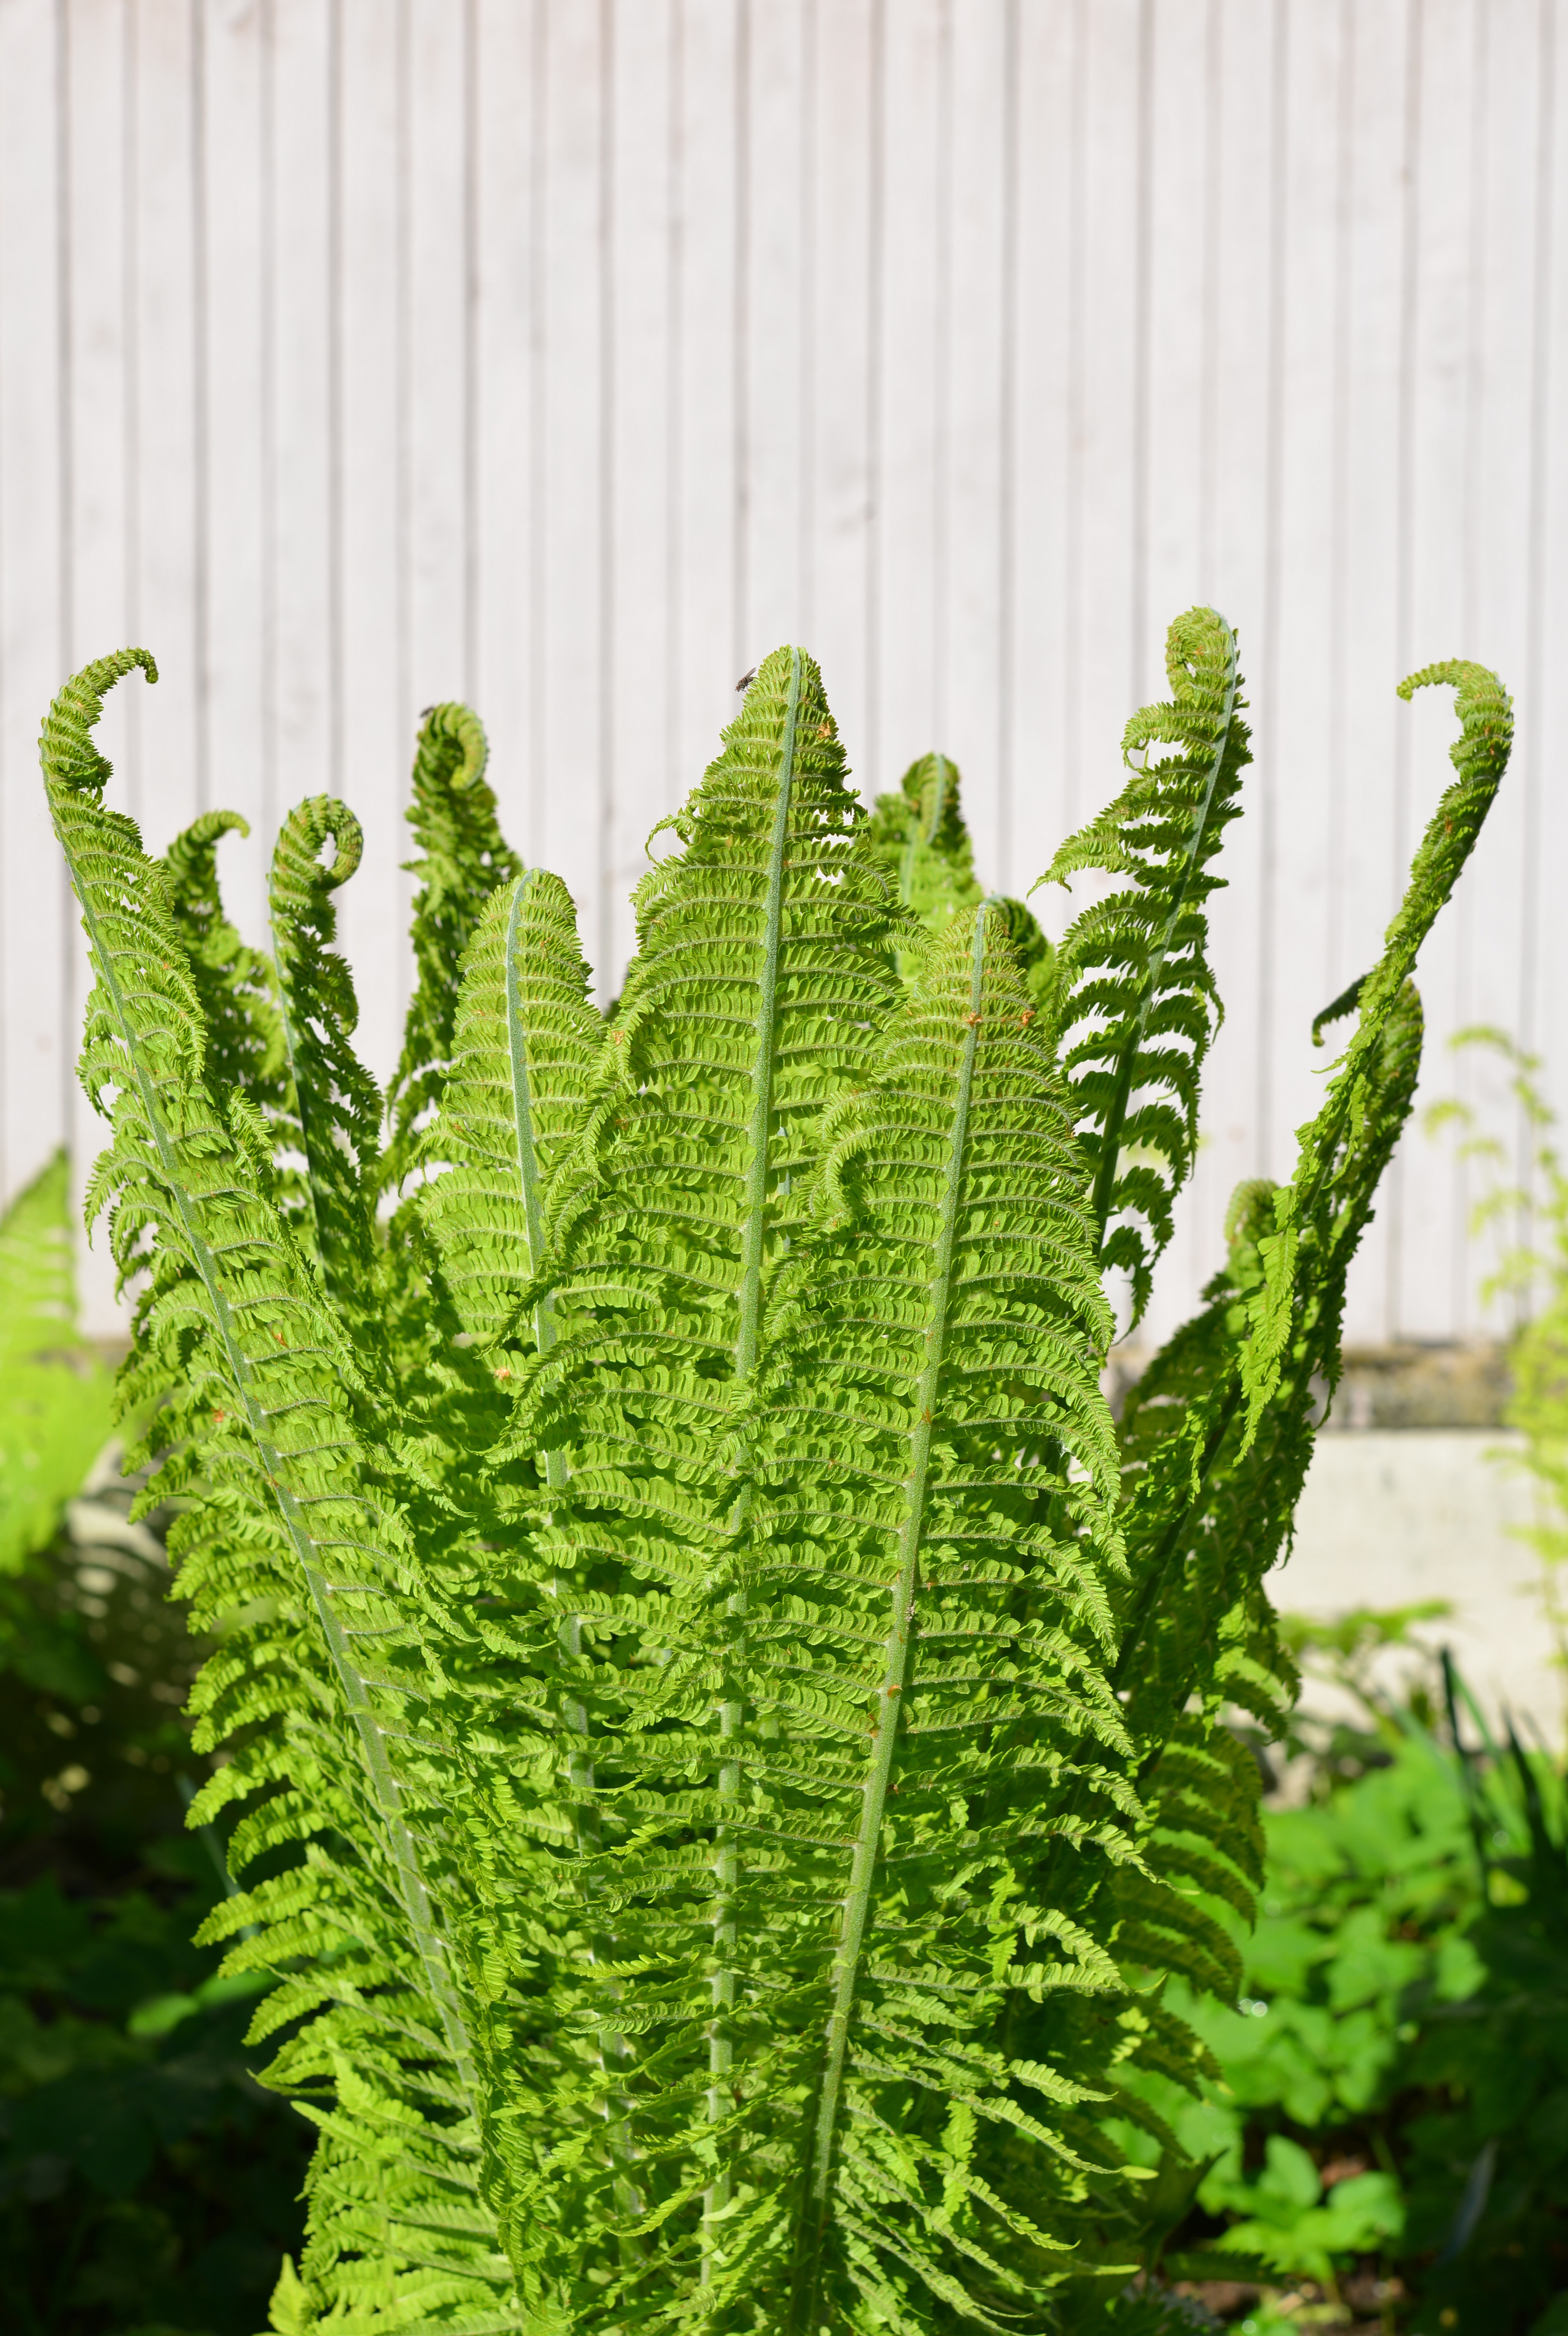
plant, leaf, flower, summer, bush, green, botany, garden, flora, fern, flower bed, wild plant, leaves, long, large, flowering plant, plant stem, land plant, ferns and horsetails, vascular plant, ostrich fern